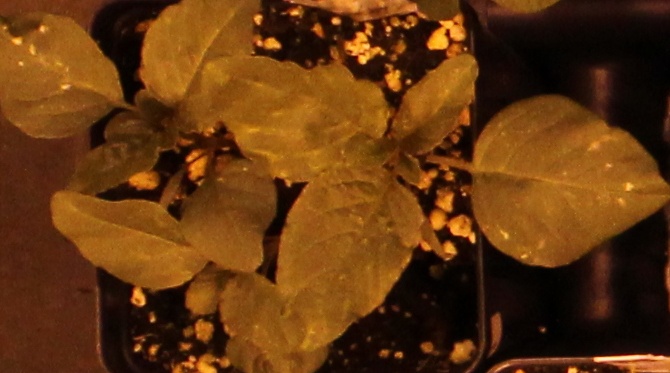
Label: Redroot Pigweed